Red Cloud (baseball)

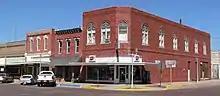
(2010) 4th Ave and Webster NE. National Register of Historic Places. Red Cloud, Nebraska

Red Cloud - Baseball Reference